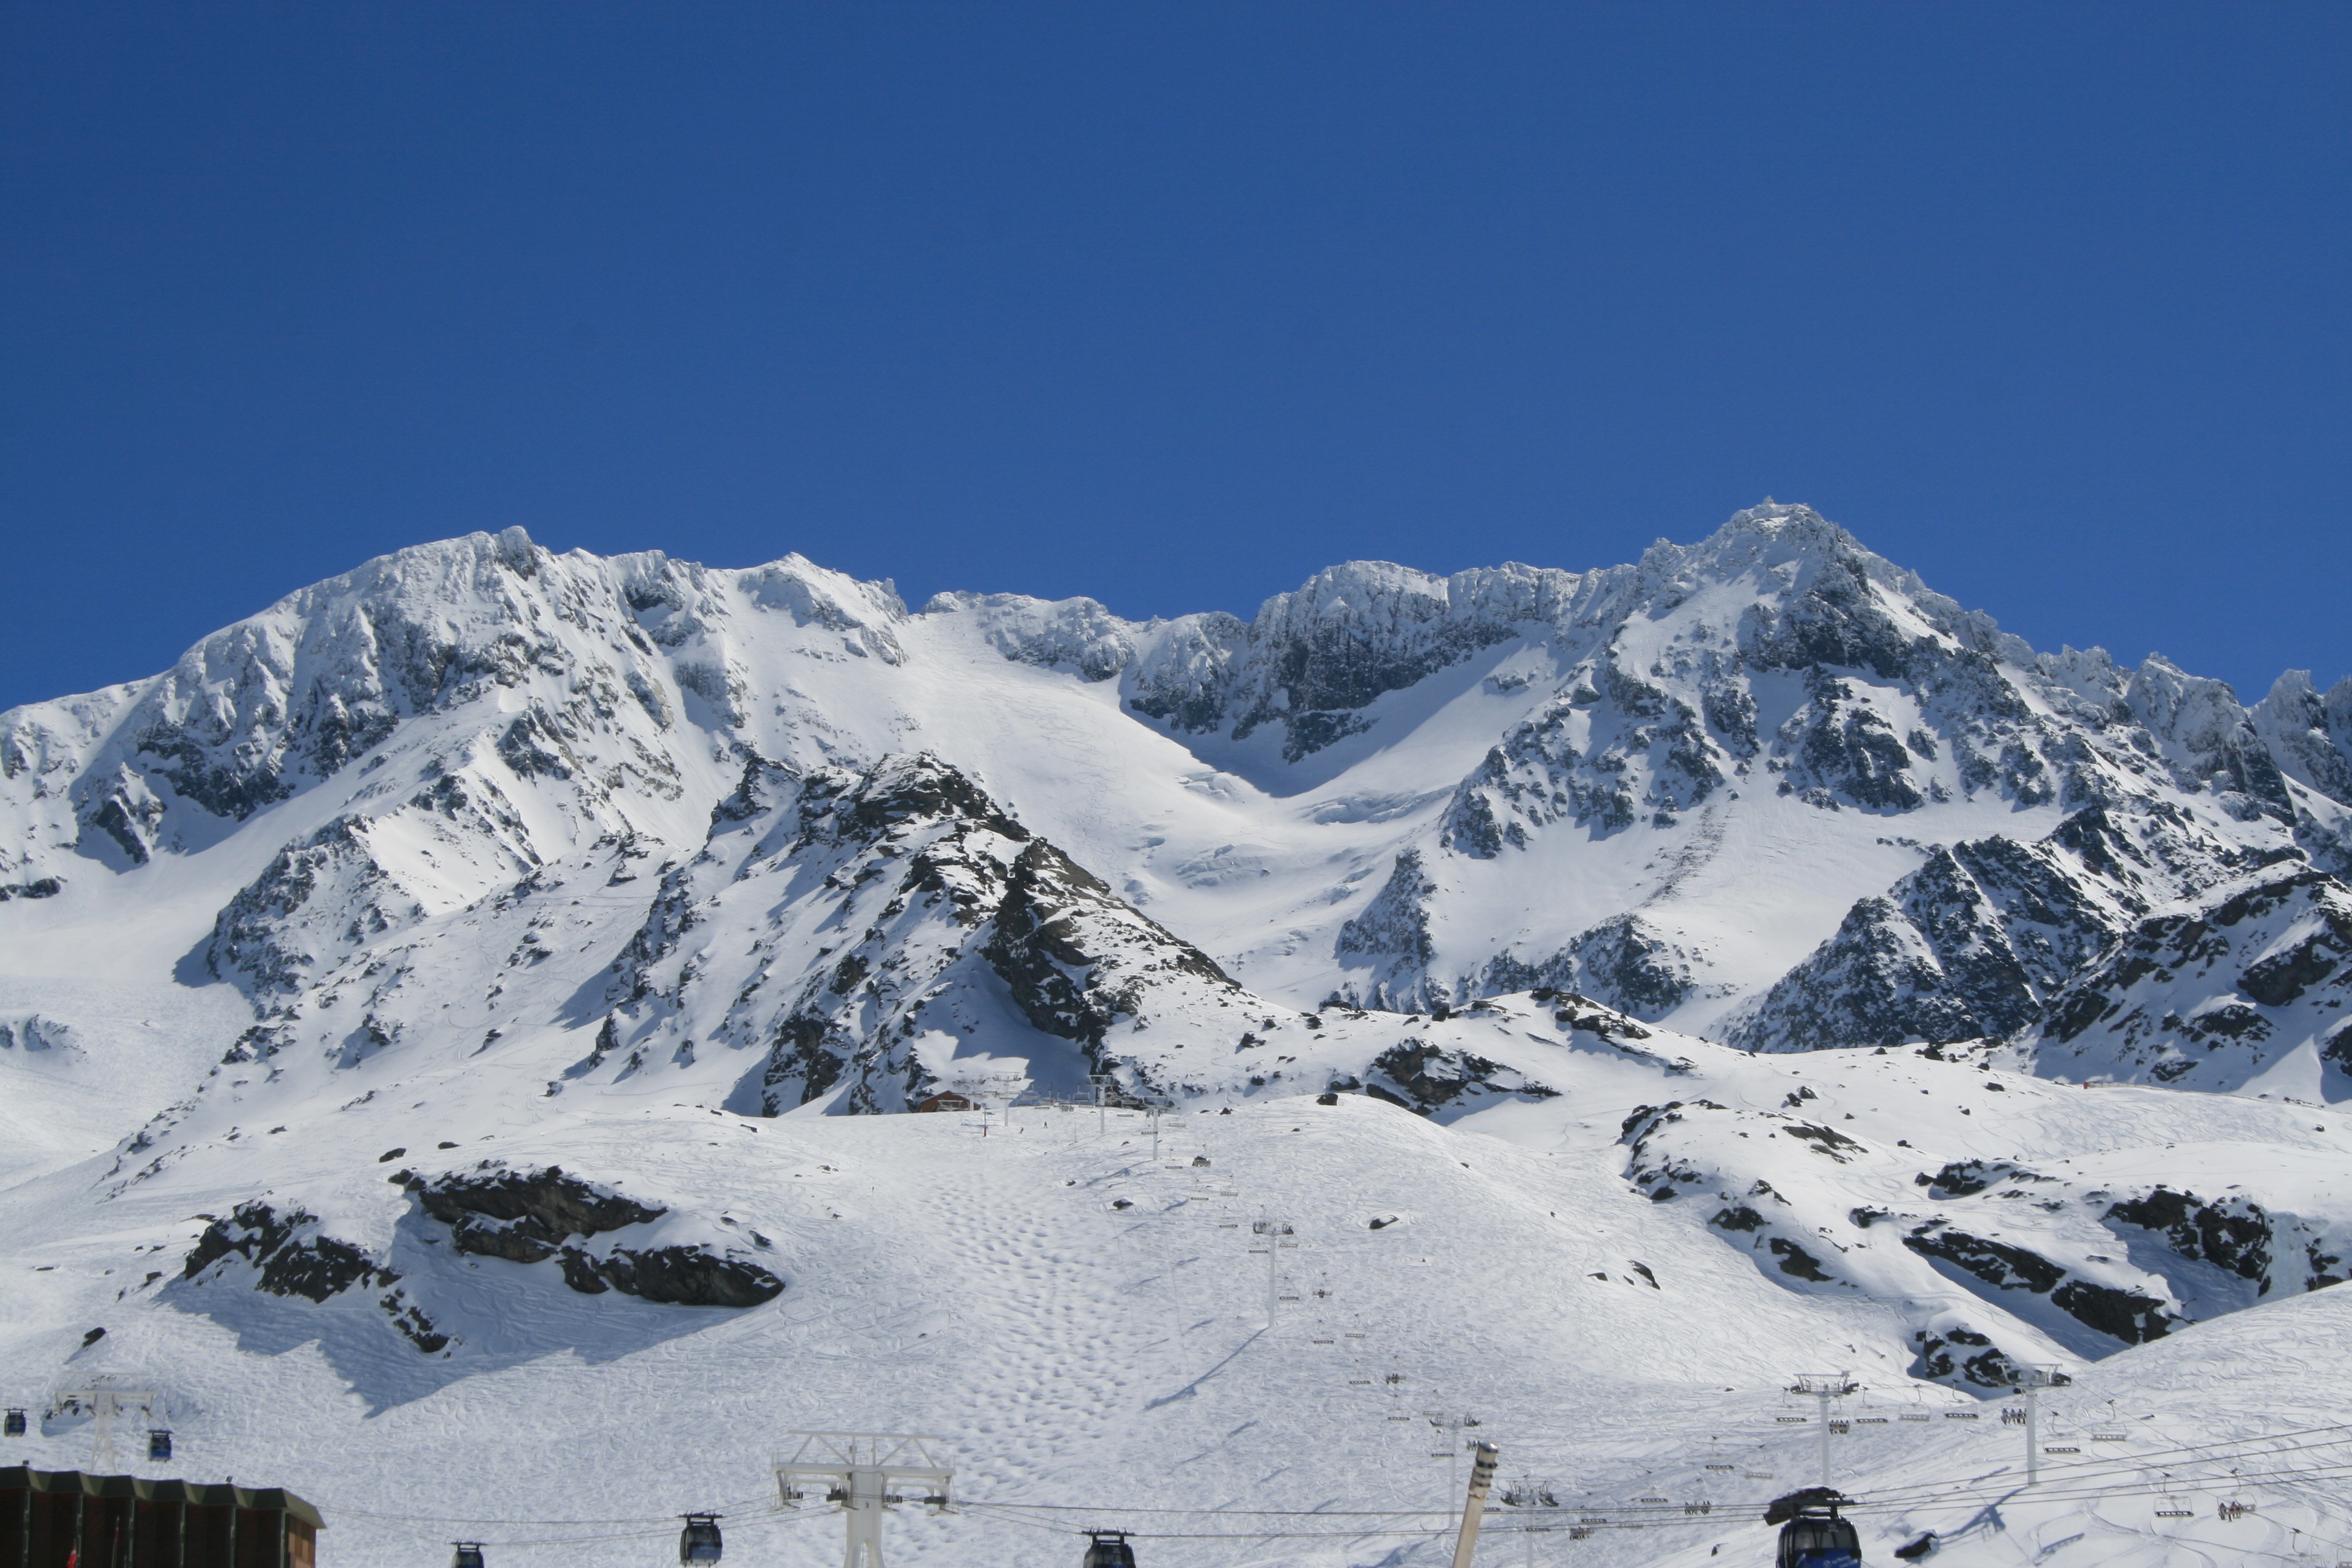
landscape, nature, mountain, snow, winter, mountain range, weather, snowy, skiing, season, ridge, summit, winter sport, resort, alps, ski, plateau, piste, ski touring, ski mountaineering, ski equipment, val thorens, mountainous landforms, geological phenomenon